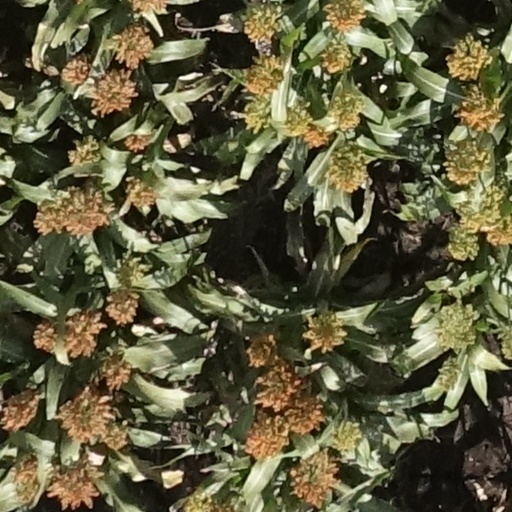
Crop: sorghum